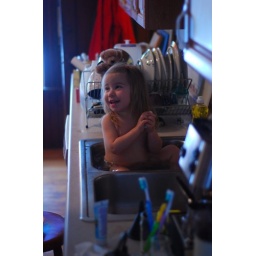
Roughing it in the kitchen sink in Maine while Daddy gets water running in the bathroom.